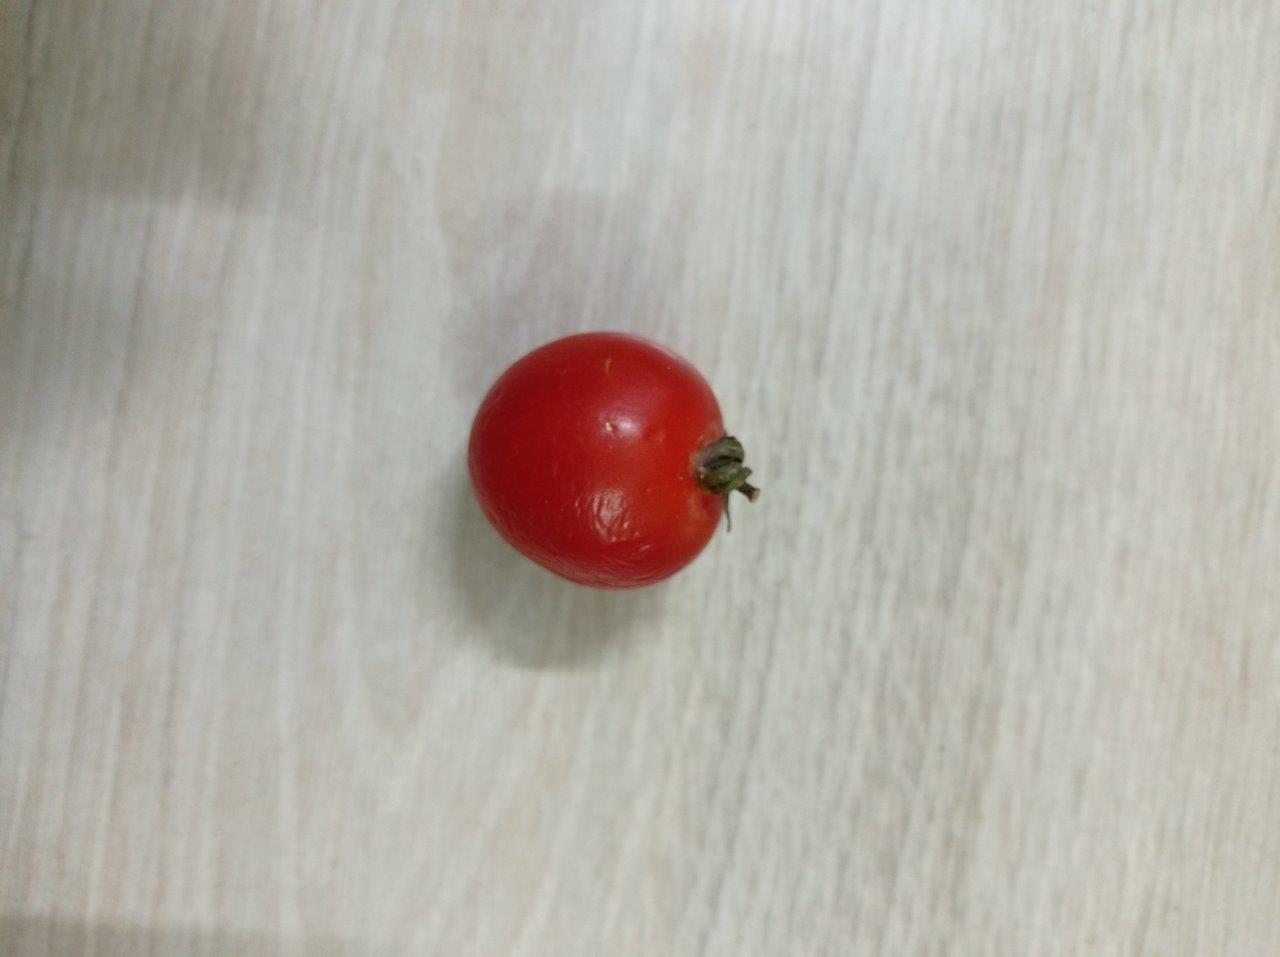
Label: Fresh